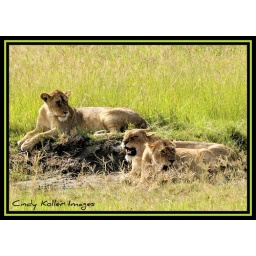
Here 3 female lions just enjoying the midday sunshine. Taken in Ngorongoro, Tanzania.